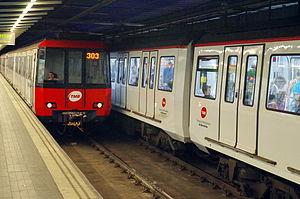
Le métro de Barcelone est l'un des systèmes de transport en commun desservant l'aire métropolitaine de Barcelone. Avec une longueur totale de 166 kilomètres, il est le deuxième métro le plus étendu d'Espagne après Madrid. Il compte 12 lignes pour 198 stations. En 2009, le métro de Barcelone assure le transport de plus de 405 millions de passagers.